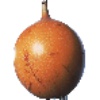
Label: Granadilla 1